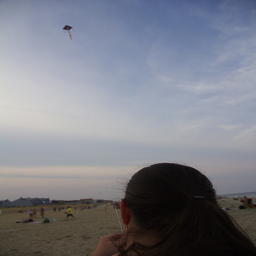
A girl flying a kite at the beach.
a person on the beach playing with a kite
A person on beach looking at a kite in the sky.
A woman standing next to a field with a kite flying in the sky.
The people are watching the kite fly high up in the air.